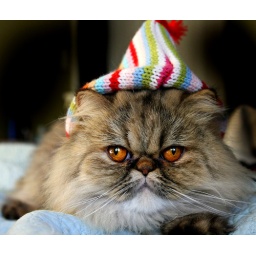
cat in a hat :)